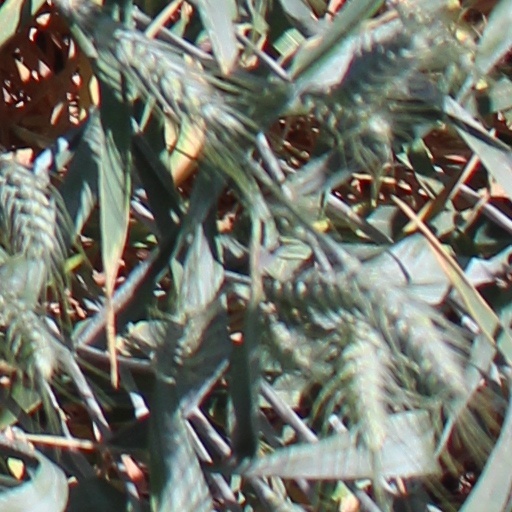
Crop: wheat